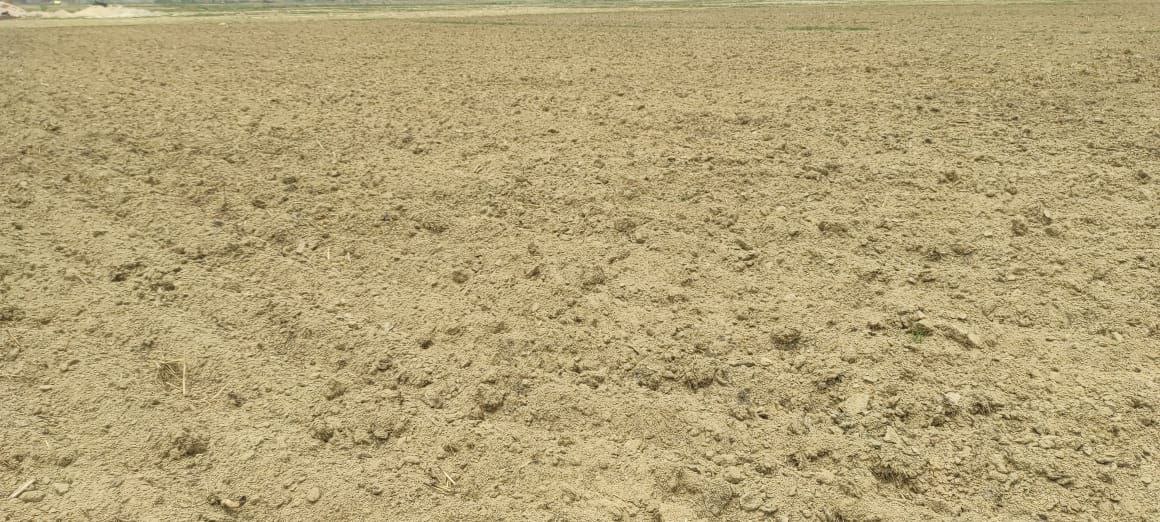
Soil type: Alluvial soil